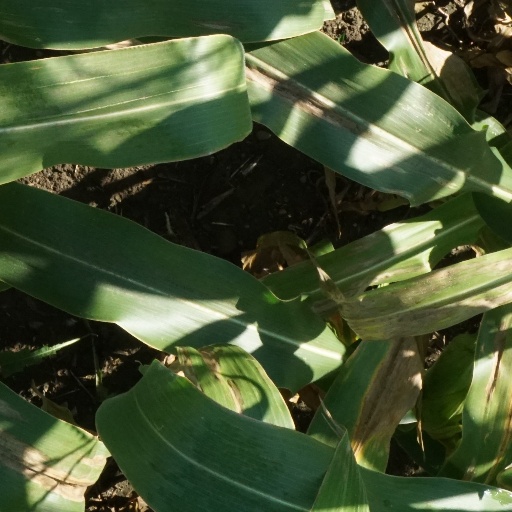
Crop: maize; corn